Woodbridge Township, New Jersey

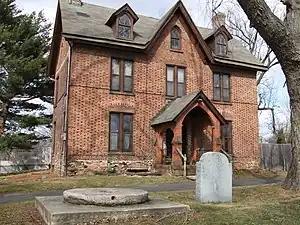
The Jonathan Singletary Dunham House, built in 1709

According to historian Joshua Coffin, the community's early settlers included: Captain John Pike, the ancestor of General Zebulon Montgomery Pike, who was killed at the battle of Queenstown in 1813; Thomas Bloomfield, the ancestor of Joseph Bloomfield, some years governor of New Jersey, for whom the township of Bloomfield is named; John Bishop, senior and junior; Jonathan Haynes; Henry Jaques; George March; Stephen Kent; Abraham Toppan, junior; Elisha Ilsley; Hugh March; John Bloomfield; Samuel Moore; Nathaniel Webster; John Ilsley; and others." Woodbridge was the site of the first gristmill in New Jersey. The mill was built by Jonathan Singletary Dunham, who was married to Mary Bloomfield, relative of Joseph Bloomfield.